Geocaching

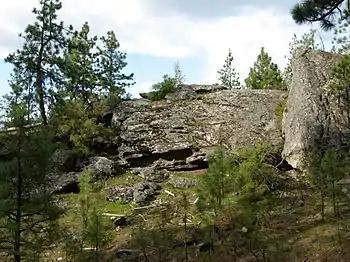
A 79-year-old man fell off a cliff in Dishman Hills, Washington, while geocaching in 2009.

Cachers have been approached by police and questioned when they were seen as acting suspiciously. Other times, investigation of a cache location after suspicious activity was reported has resulted in police and bomb squad discovery of the geocache, such as the evacuation of a busy street in Wetherby, Yorkshire, England in 2011, and a street in Alvaston, Derby in 2020.